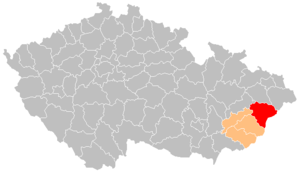
Le district de Vsetín est un des quatre districts de la région de Zlín, en Tchéquie. Son chef-lieu est la ville de Vsetín.